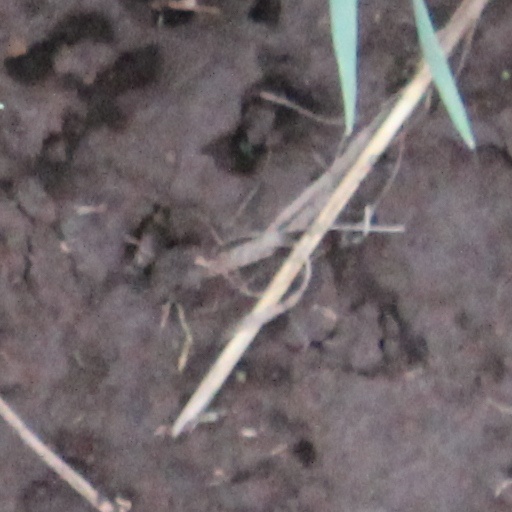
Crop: wheat